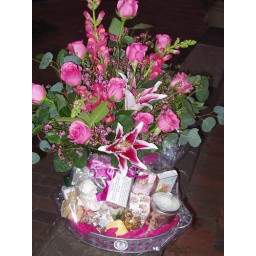
Beautiful pink flowers and mixed European soaps, candles and bath products in a silver tray.